NuSTAR

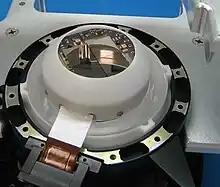
One of NuSTAR's two detectors

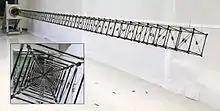
NuSTAR's mast deployed on Earth; the inset is looking down the structure

Each focusing optic has its own focal plane module, consisting of a solid state cadmium zinc telluride (CdZnTe) pixel detector surrounded by a cesium iodide (CsI) anti-coincidence shield. One detector unit — or focal plane — comprises four (two-by-two) detectors, manufactured by eV Products. Each detector is a rectangular crystal of dimension and thickness ~ that have been gridded into pixels (each pixel subtending 12.3 arcseconds) and provides a total of 12 arcminutes field of view (FoV) for each focal plane module.